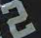
Number: 2